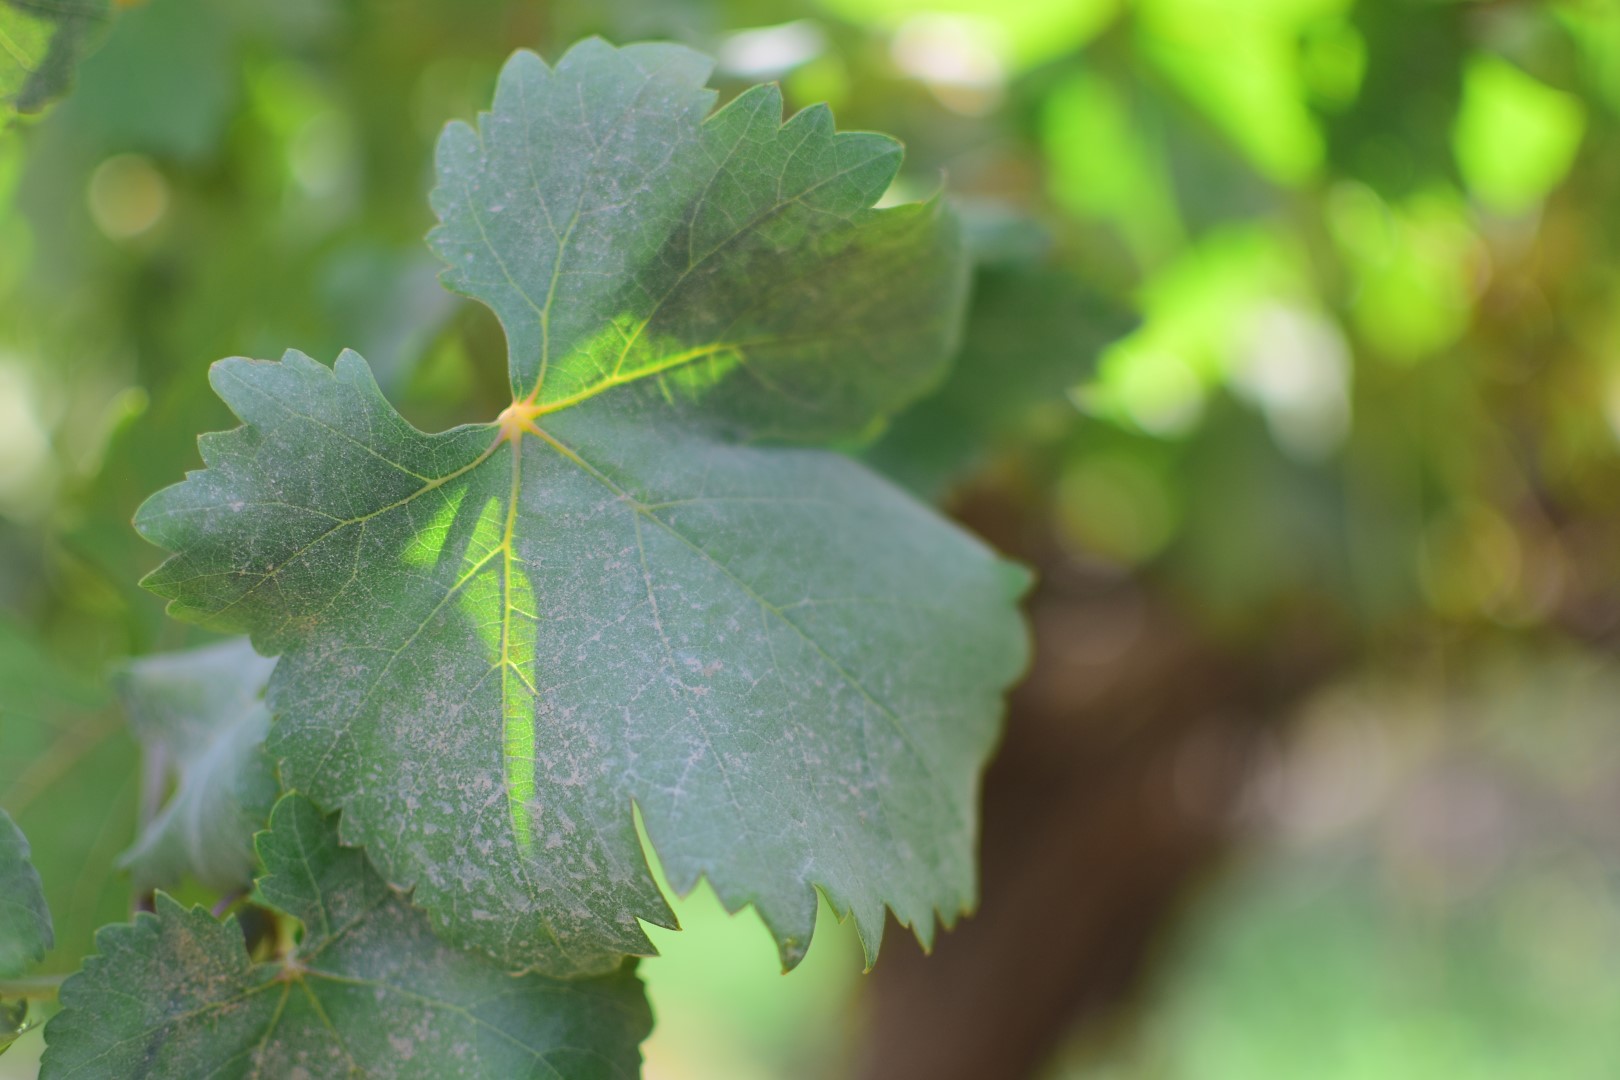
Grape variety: Shdah